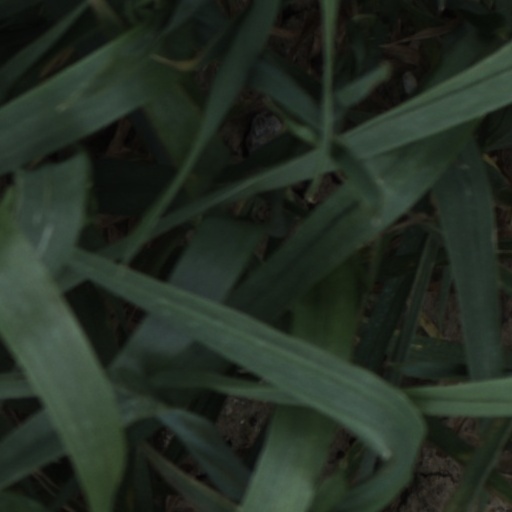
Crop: wheat